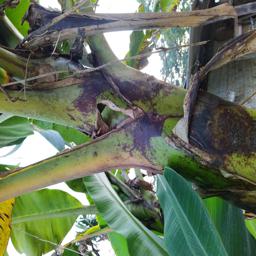
Label: JAHAJI LEAF